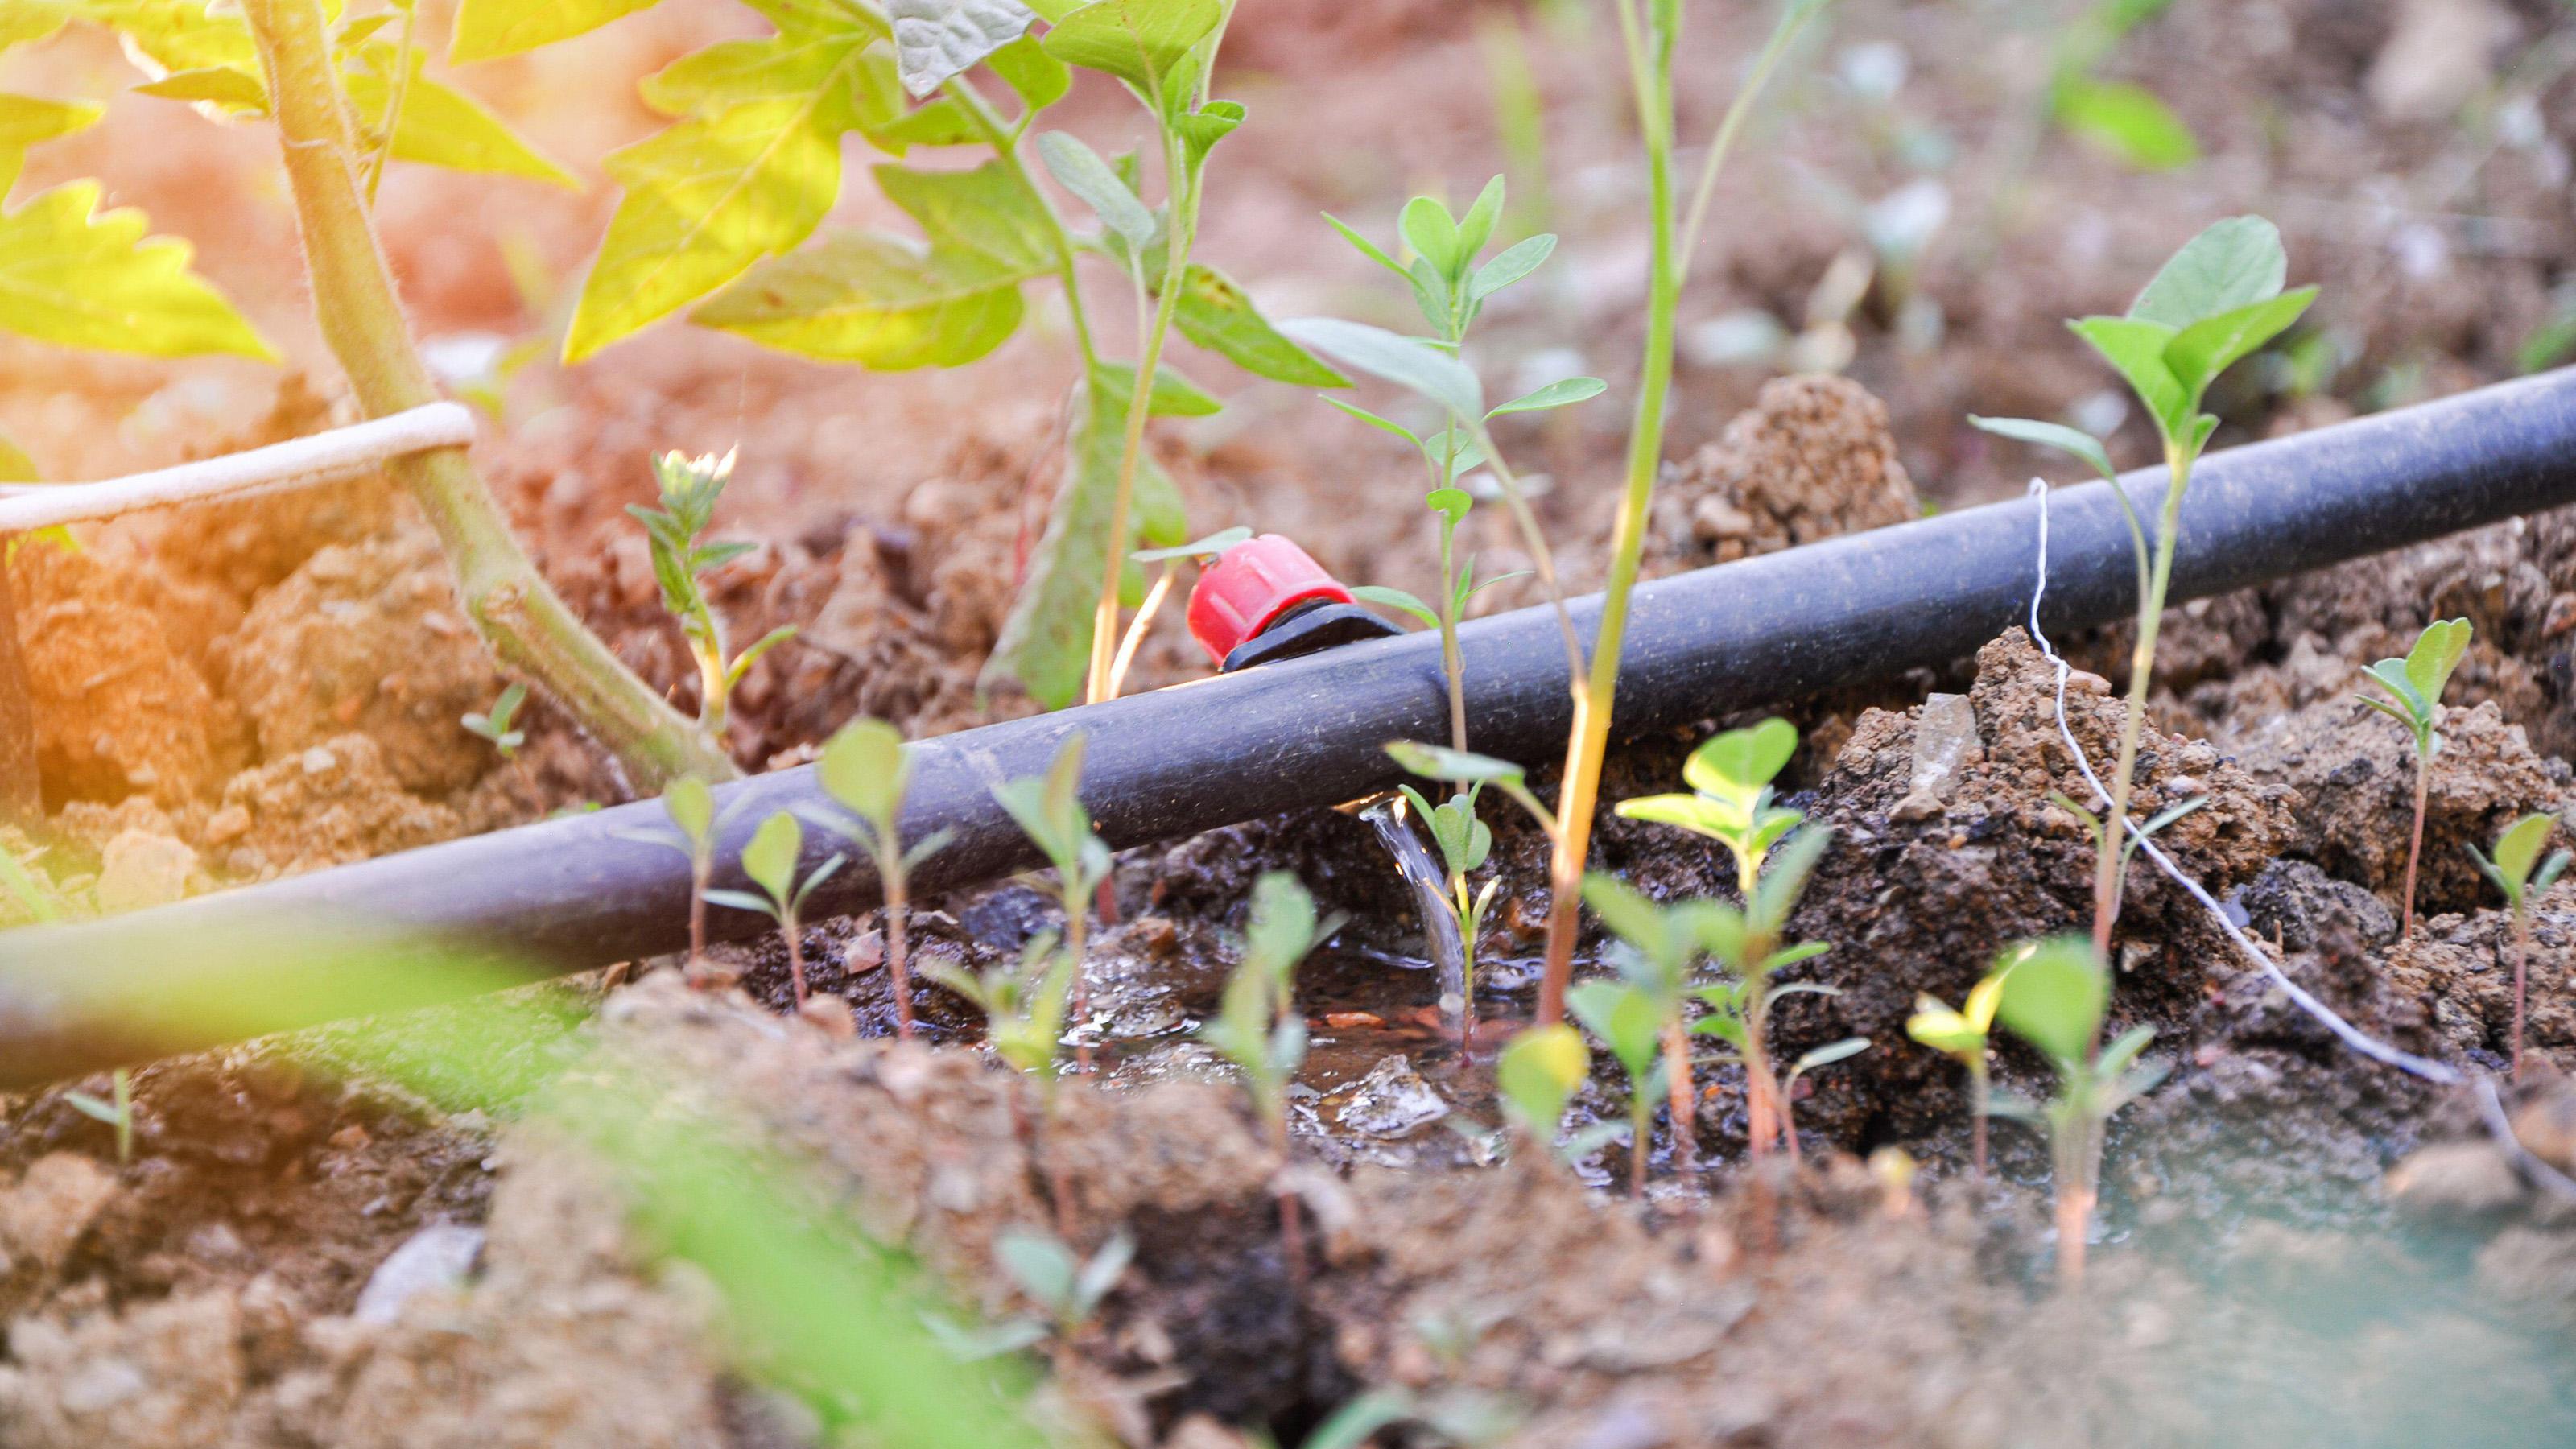
Hili ni bomba nyeusi lililopita chini ya ardhi. Bomba hili linaonekana kunyunyizia maji mimea midogo iliyo kando yake. Mimea hii inaonekana kuwa na rangi ya kijani.